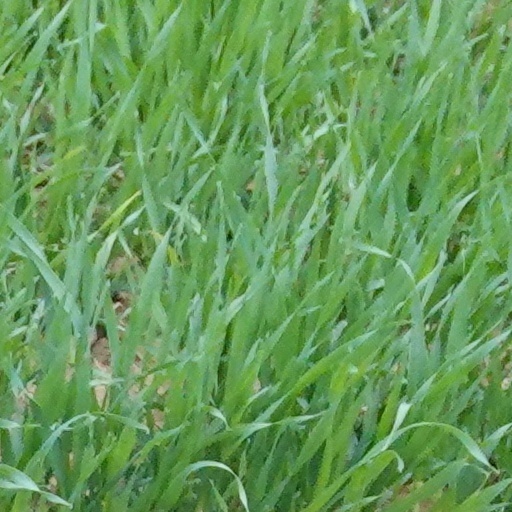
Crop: wheat